George C. Marshall

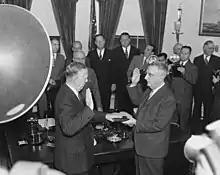
General Marshall being sworn in as Secretary of State by Chief Justice Fred Vinson in the Oval Office on 21 January 1947

As Chief of Staff, Marshall organized the largest military expansion in American history, inheriting an outmoded, poorly equipped army of 189,000 men and, partly drawing from his experience teaching and developing techniques of modern warfare as an instructor at the Army War College, coordinated the large-scale expansion and modernization of the U.S. Army. Under his name were produced significant works of doctrine such as Field Manual 100-5. During his first week in office, he advised Roosevelt to issue an executive order expanding the Regular Army to 227,000 troops and the National Guard to 235,000 reservists, although the President could not immediately act because the United States Congress still favored isolationism.